Phonograph

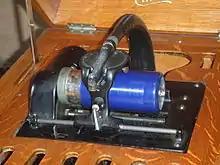

Thomas Edison conceived the principle of recording and reproducing sound between May and July 1877 as a byproduct of his efforts to "play back" recorded telegraph messages and to automate speech sounds for transmission by telephone. His first experiments were with waxed paper. He announced his invention of the first "phonograph", a device for recording and replaying sound, on November 21, 1877 (early reports appear in "Scientific American" and several newspapers in the beginning of November, and an even earlier announcement of Edison working on a "talking-machine" can be found in the "Chicago Daily Tribune" on May 9), and he demonstrated the device for the first time on November 29 (it was patented on February 19, 1878, as US Patent 200,521). "In December, 1877, a young man came into the office of the "Scientific American", and placed before the editors a small, simple machine about which few preliminary remarks were offered. The visitor without any ceremony whatever turned the crank, and to the astonishment of all present the machine said: 'Good morning. How do you do? How do you like the phonograph?' The machine thus spoke for itself, and made known the fact that it was the phonograph..."